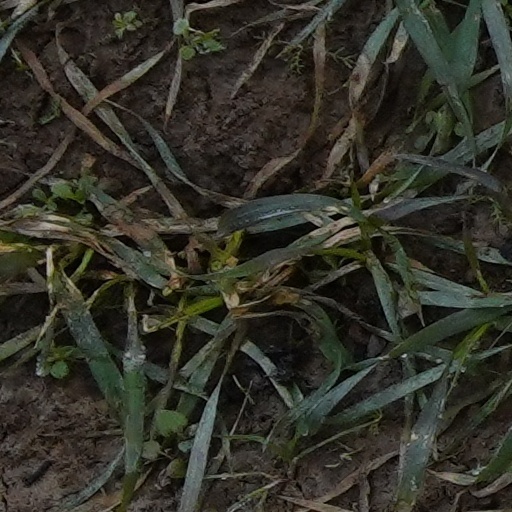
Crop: wheat